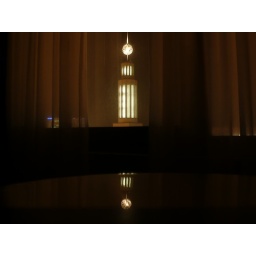
Stick a candle in the window I'm comin' homeComin' home, comin home